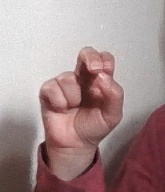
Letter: gaaf